Burgnac

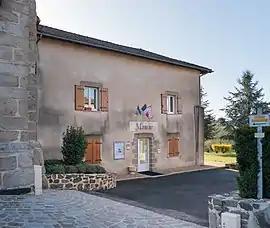
Town hall of Burgnac

Burgnac is a commune in the Haute-Vienne department in the Nouvelle-Aquitaine region in western France.